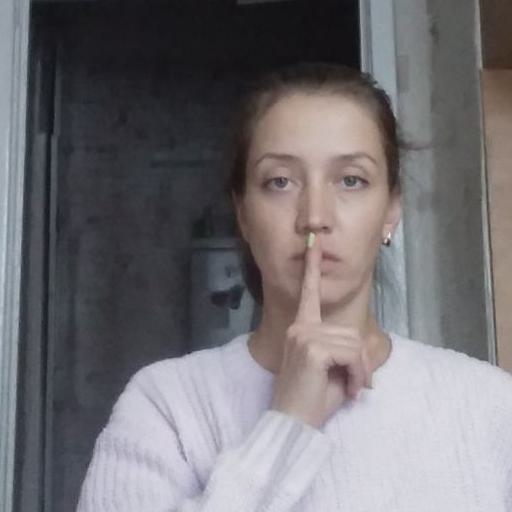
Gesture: mute